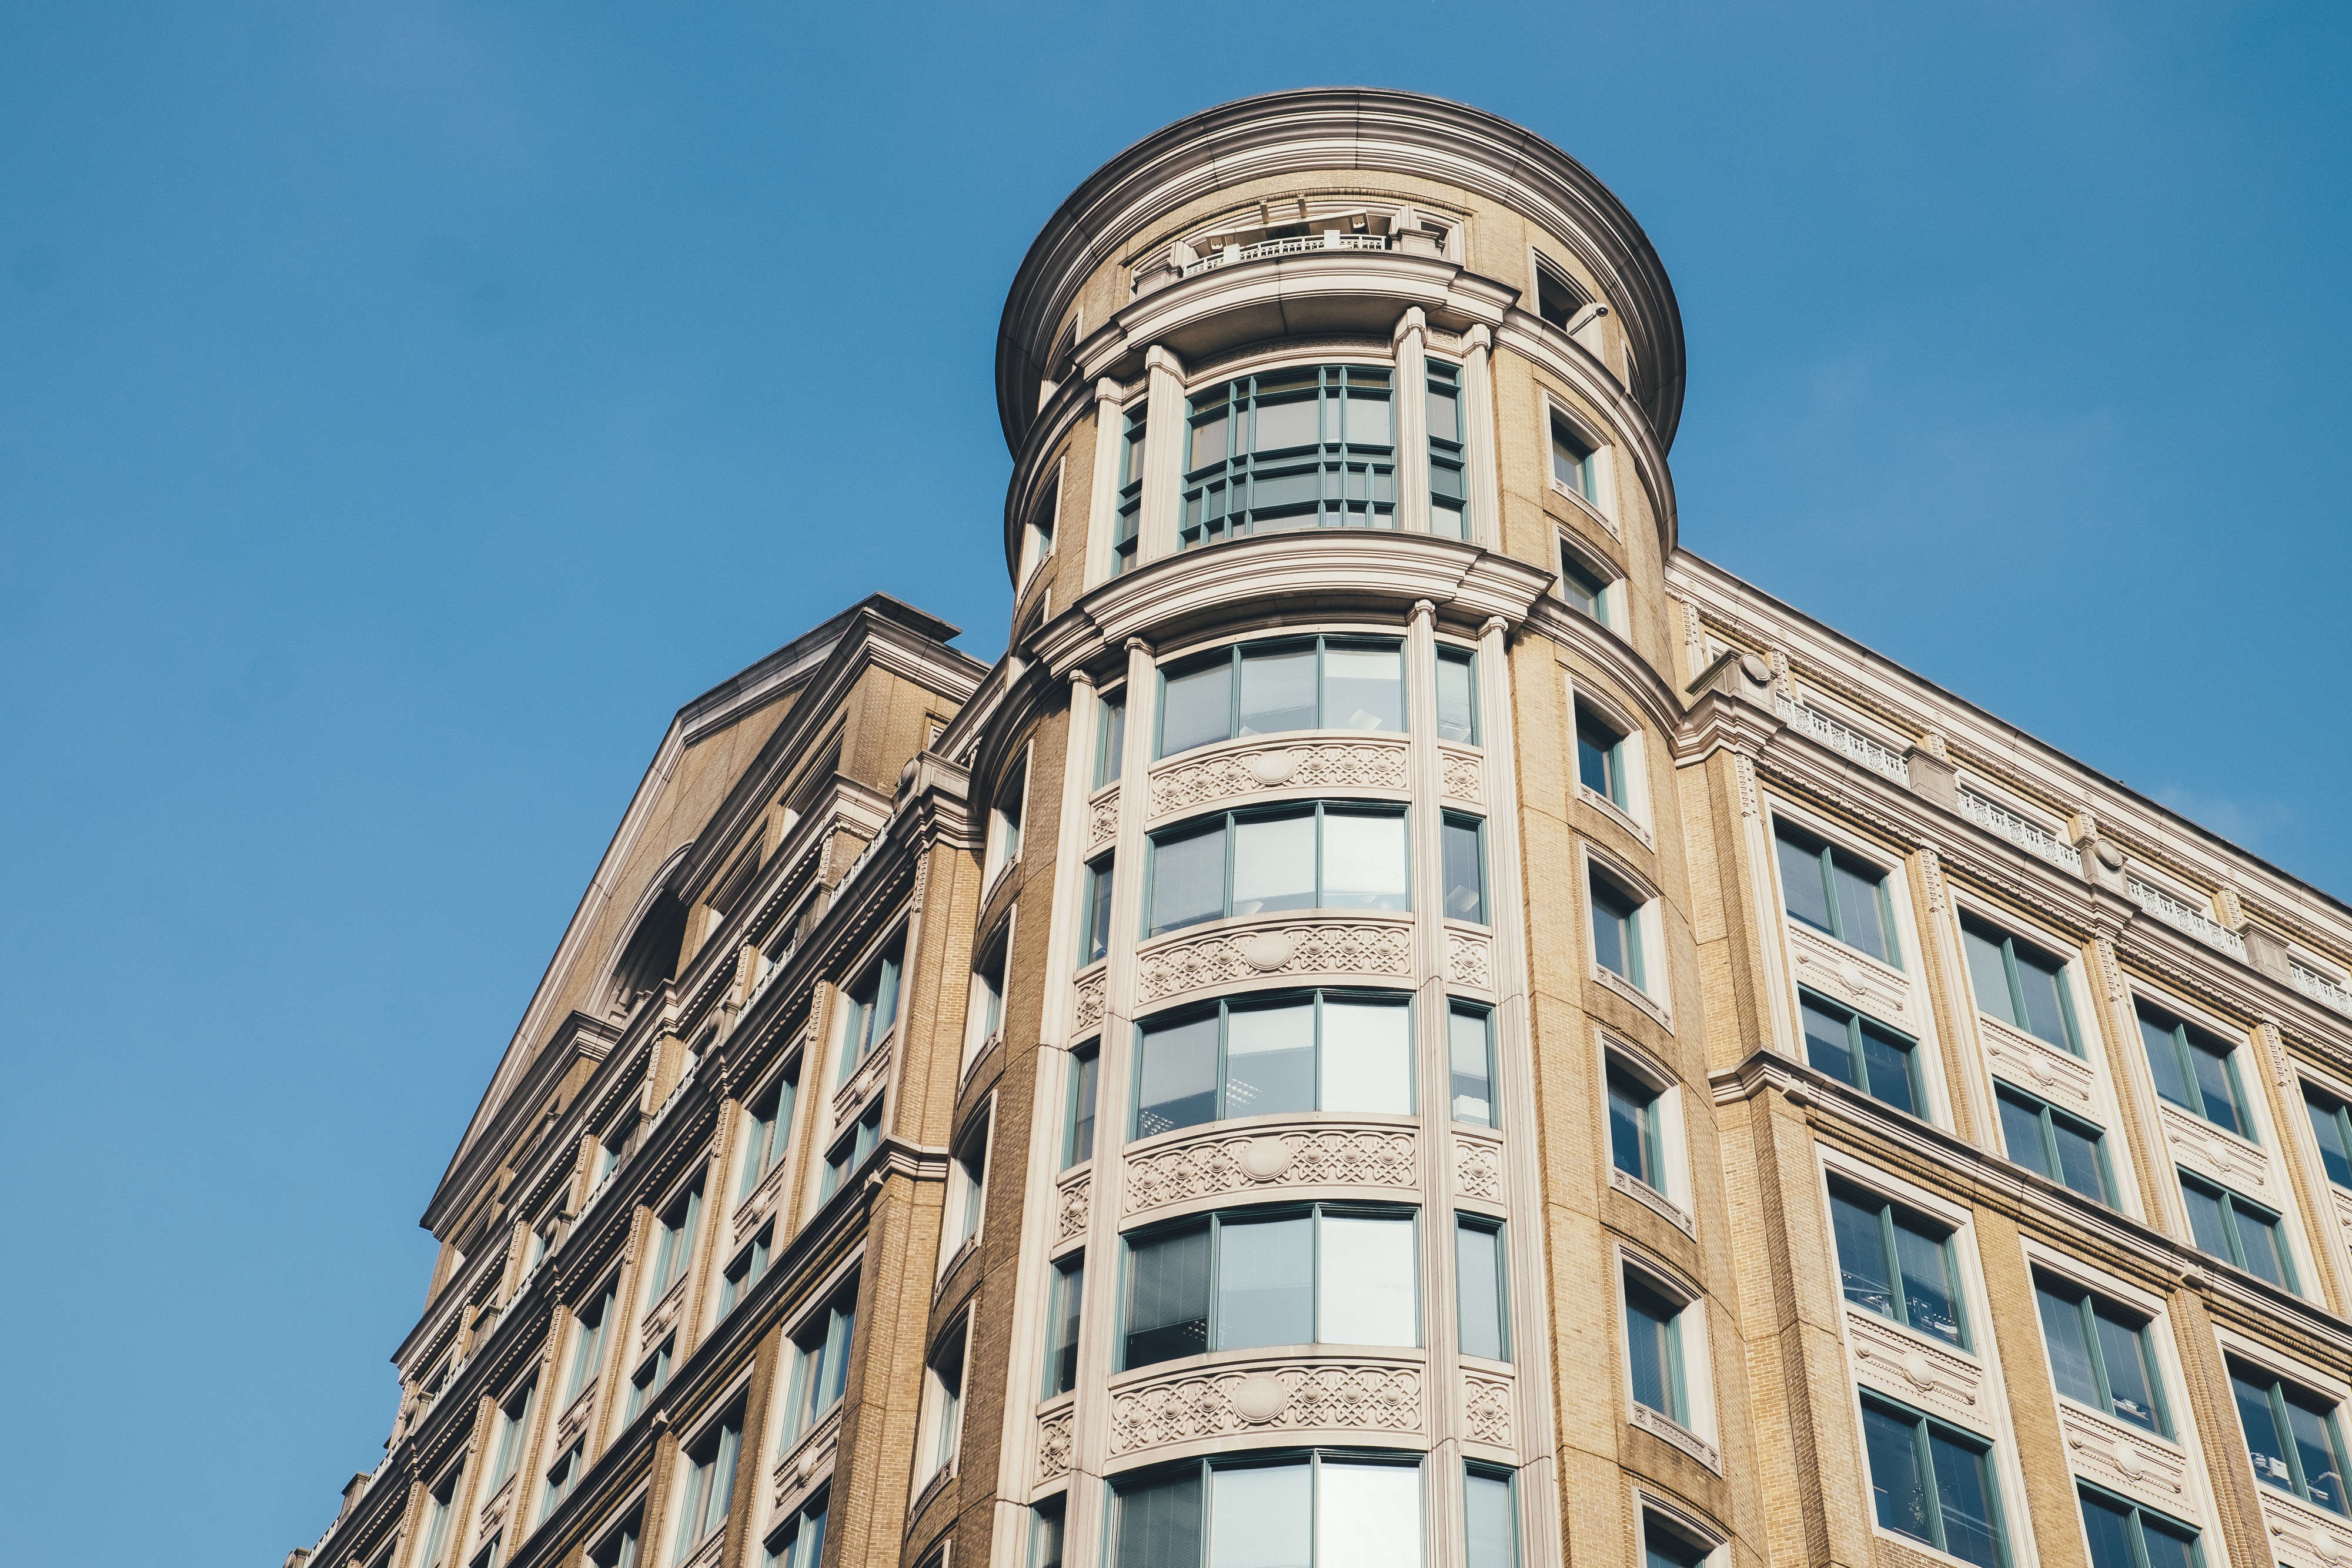
architecture, building, city, skyscraper, downtown, tower, landmark, facade, tower block, metropolis, neighbourhood, urban area, residential area